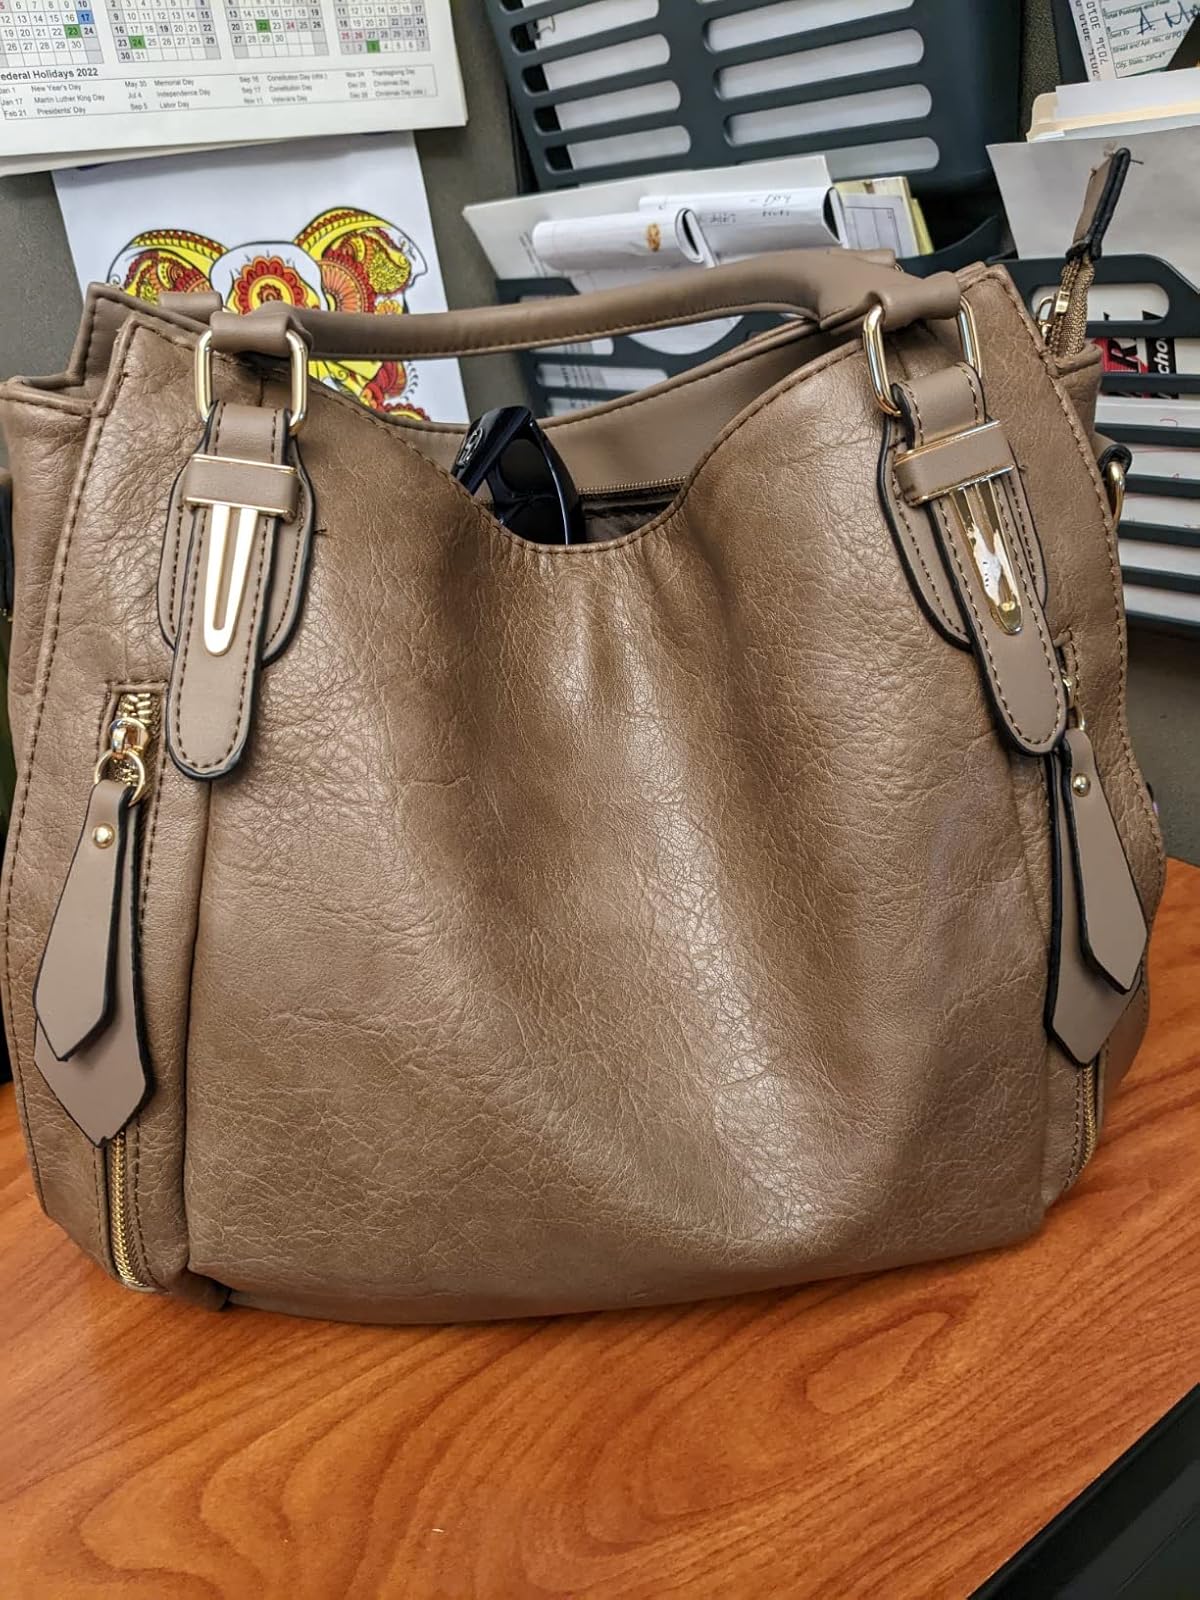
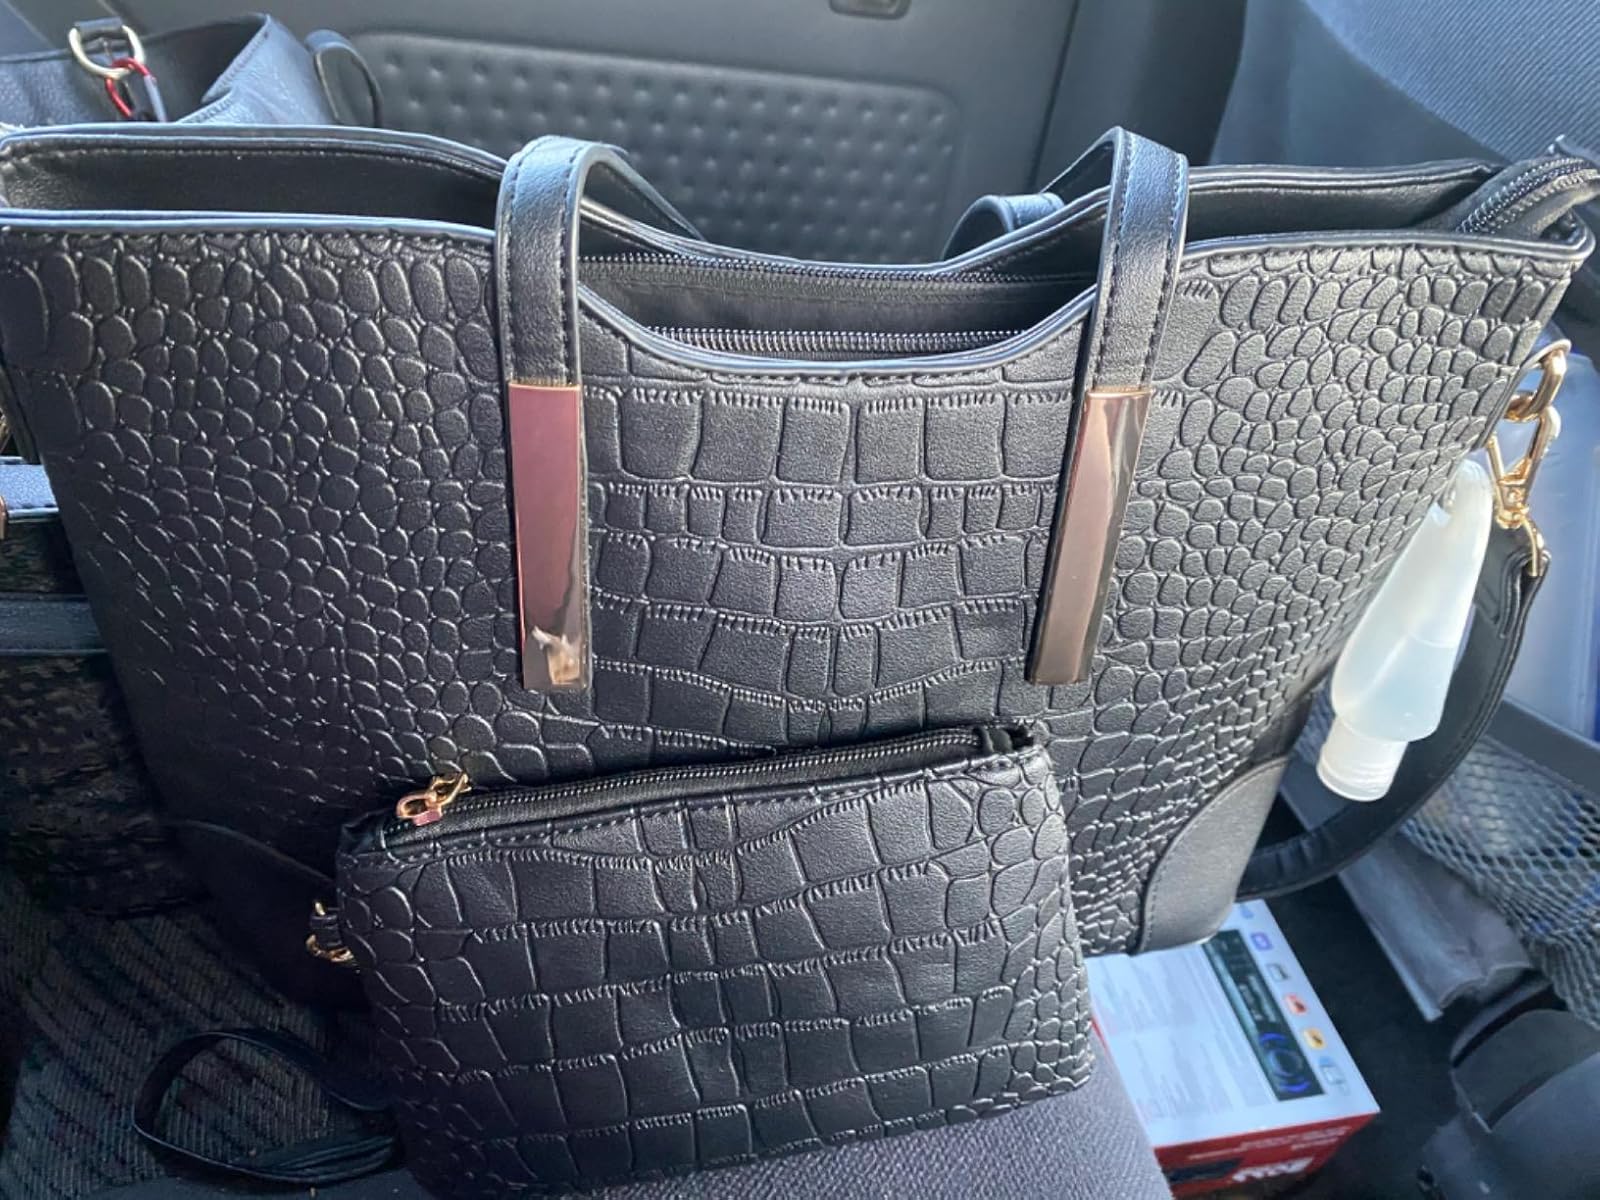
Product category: accessories_handbag
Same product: no